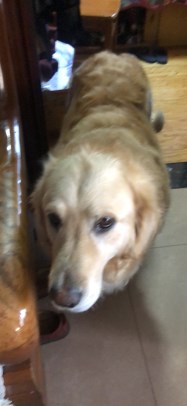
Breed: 5355-n000126-golden_retriever